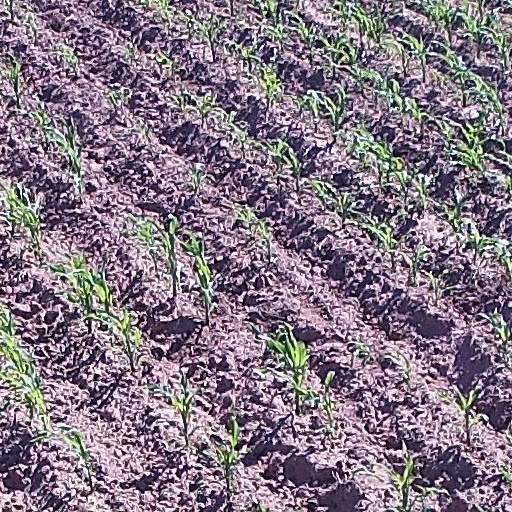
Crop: maize; corn